Clinton Grove Cemetery

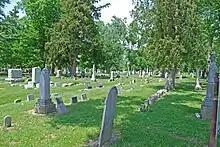
Cemetery landscape

The Clinton Grove Cemetery Association was established on March 30, 1855 as a non-sectarian, non-profit association. The cemetery started on a five-acre parcel, which has been increased to 50 acres through a series of purchases. In 1885, a caretaker's house was constructed on the property, and in 1914 a Tudor office and chapel building were added, both designed by Mount Clemens architect Theophilus Van Damme.